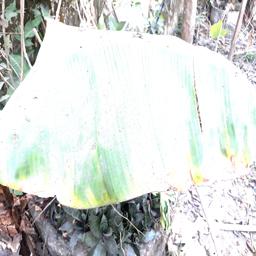
Label: POTASSIUM DEFICIENCY